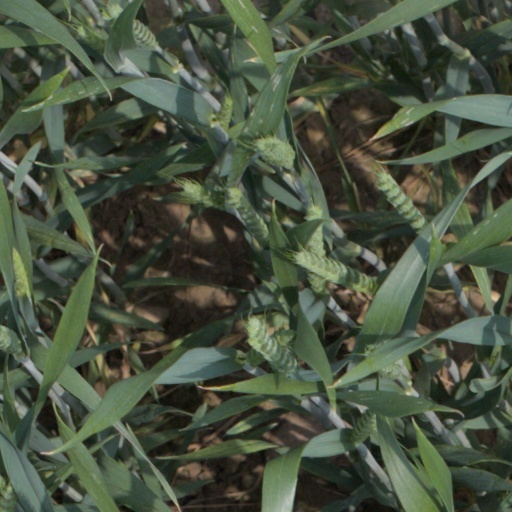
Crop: wheat